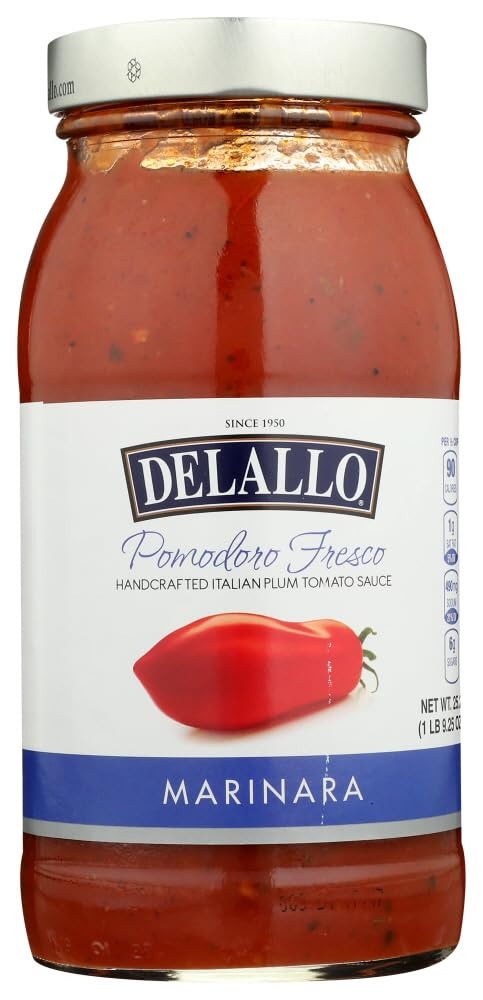
Item Name: Delallo Pomodoro Fresco Sauce Marinara -- 25.25 oz - 2 pc
Value: 2.0
Unit: Count

Price: 12.99